Víctor Pradera Larumbe

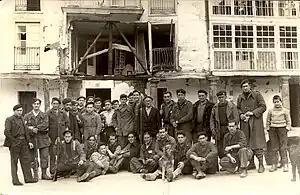
Basque republican militia, Gipuzkoa

Pradera's contribution to anti-Republican coup consisted chiefly of conducting talks with the would-be Alfonsist allies in Navarre and in the Basque provinces, though exact scale of his engagement remains unknown. In February 1936 he declined Franco's proposal to join him on Canary Islands; fully aware of the forthcoming coup and anxious not to be called a coward, he cancelled a formal visit to France, scheduled on July 13 as part of Tribunal de Garantias duties, and remained in San Sebastián. He was also anxious not to leave his daughter, who at the time was pregnant and due in short time. He is quoted as declaring to Rodezno on July 16, 1936: "Thomas, let God help us. If we fail, we will have our throats cut".